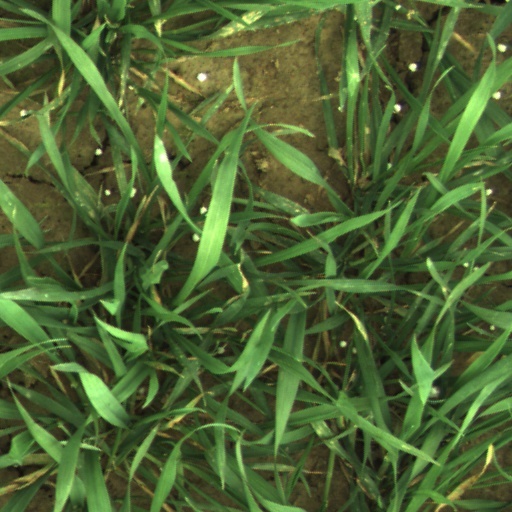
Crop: wheat